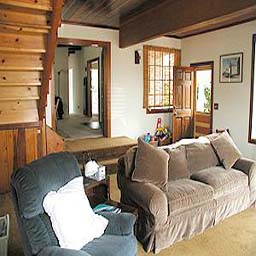
Room type: livingroom